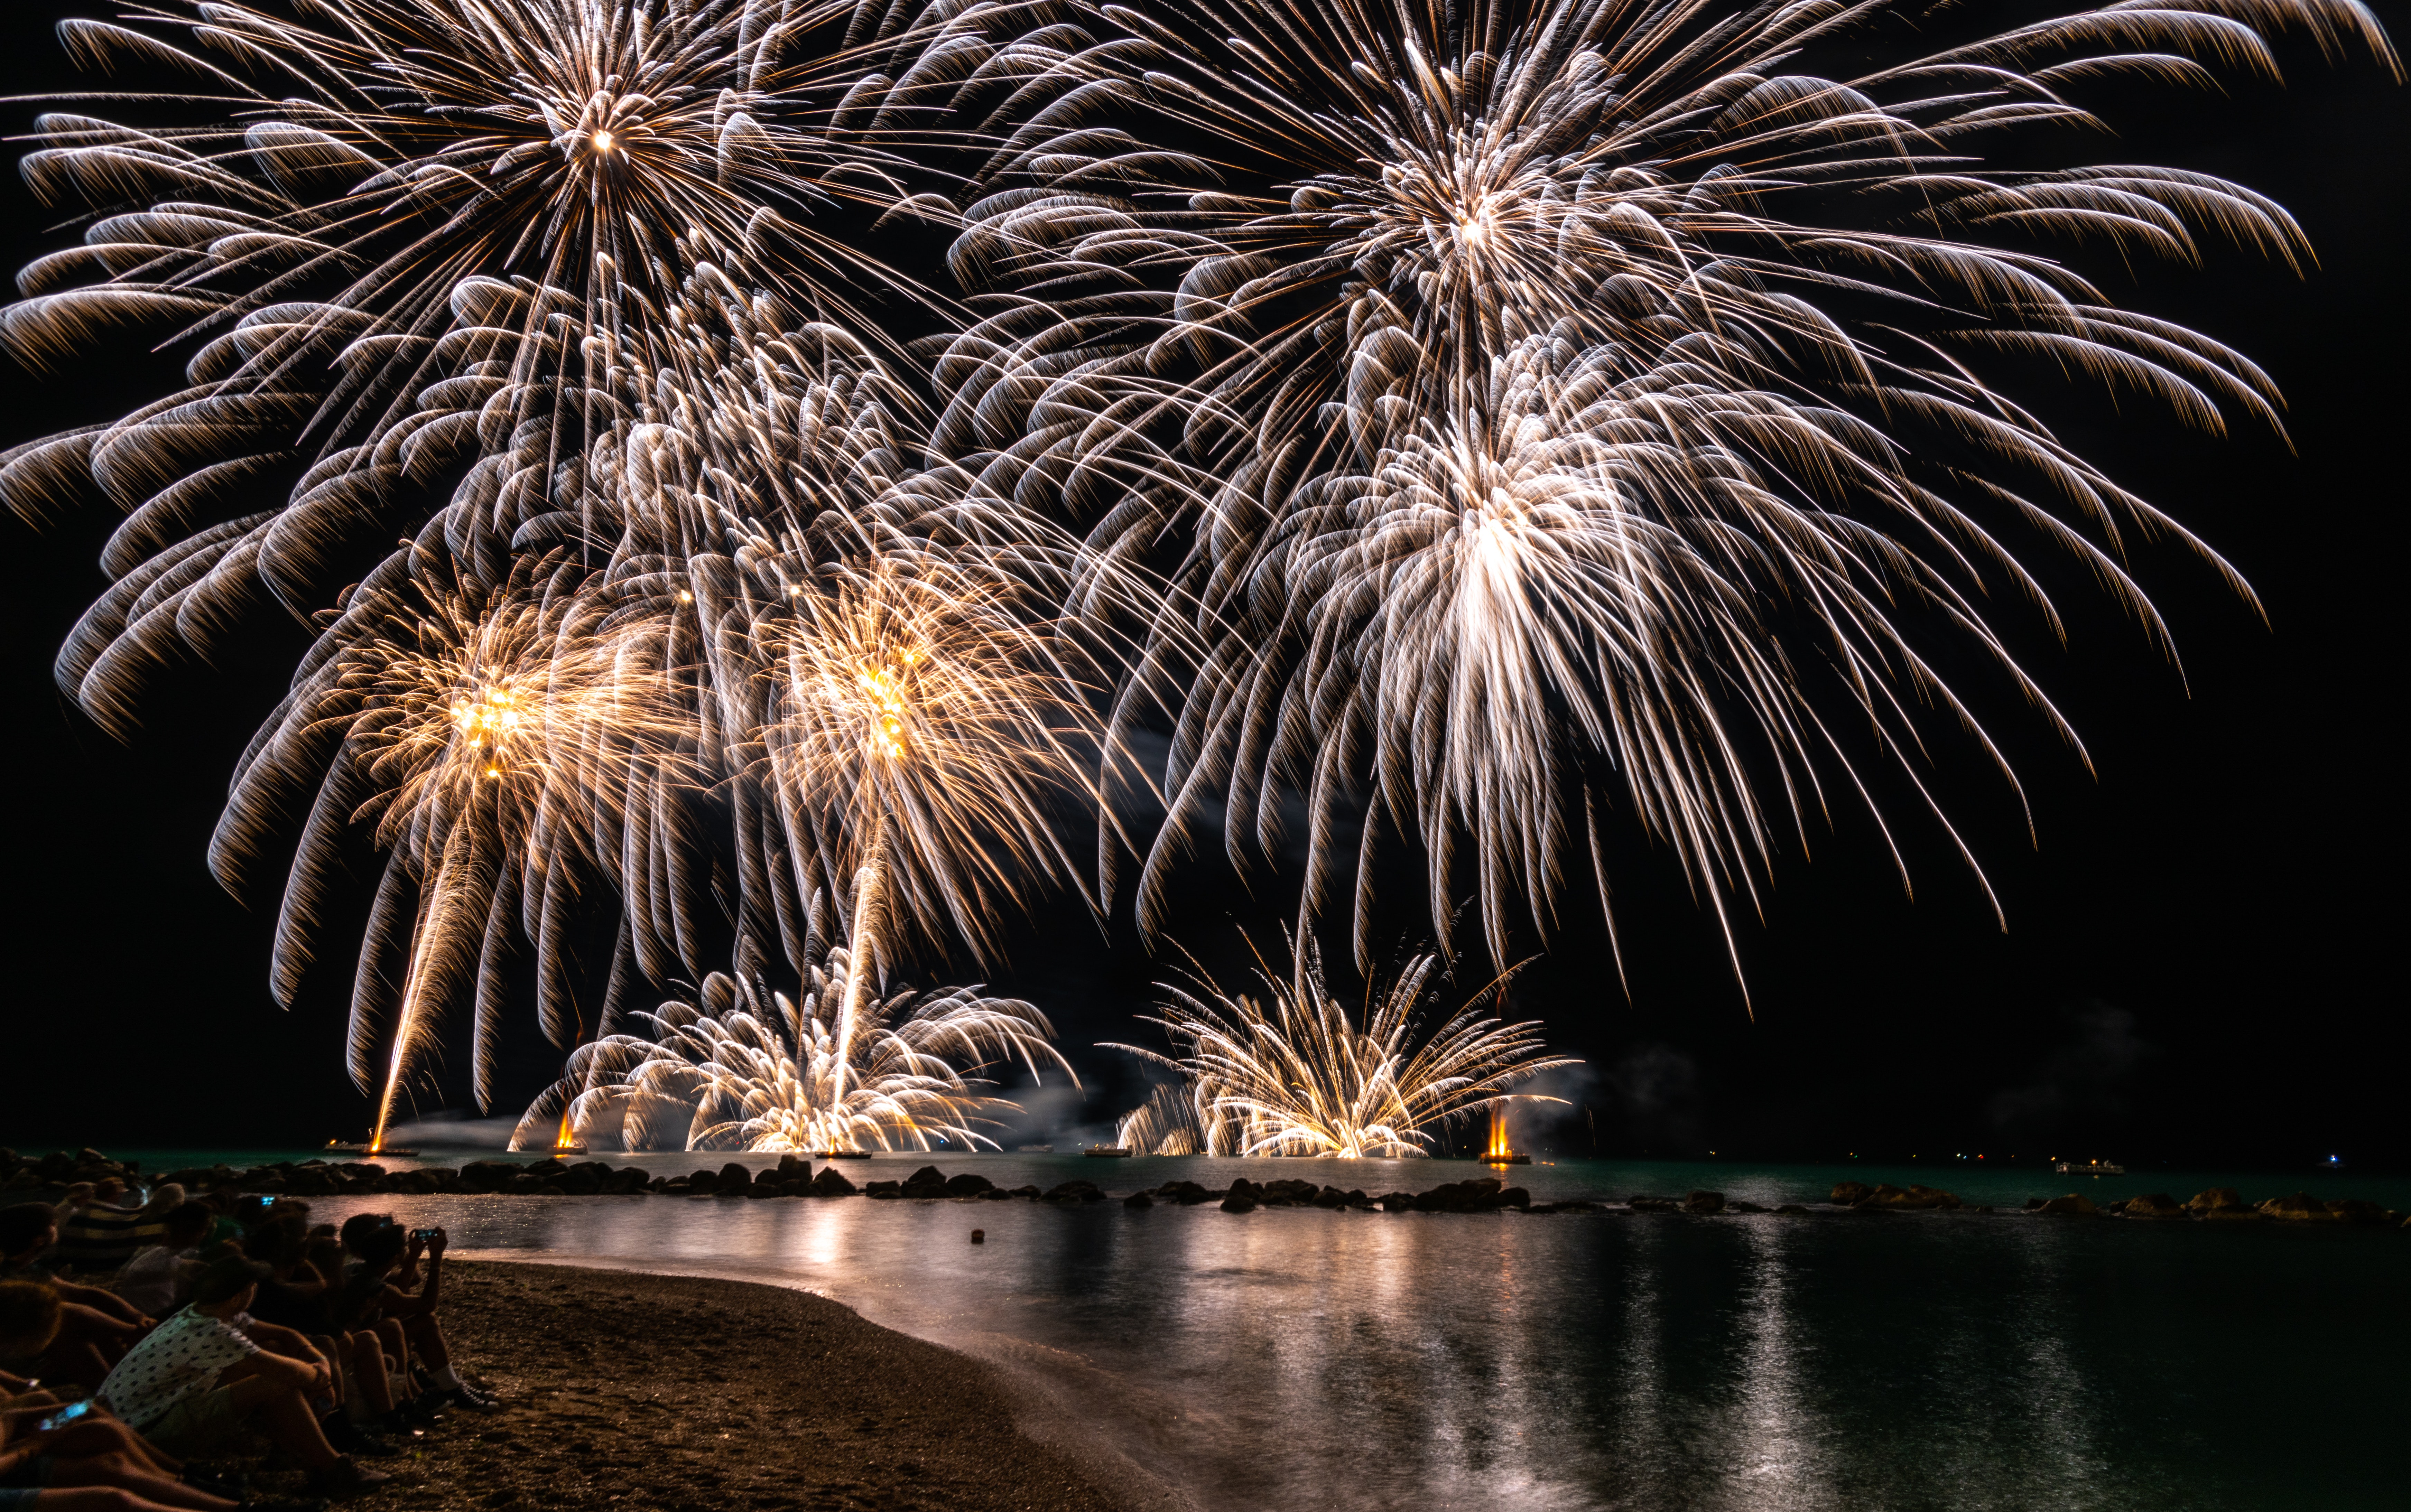
fireworks, night, new years day, midnight, event, sky, new year's eve, holiday, reflection, festival, fete, new year, lighting, darkness, public event, recreation, diwali, river, bank, photography, stock photography, world